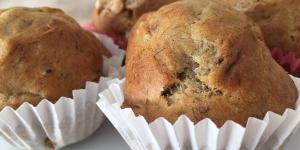
muffins de platano o banana